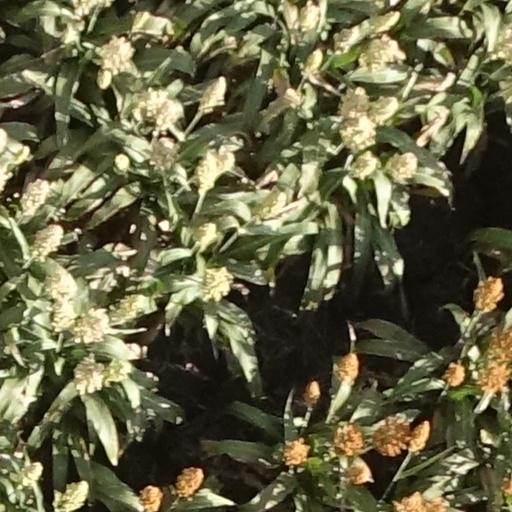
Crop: sorghum